Zunbil dynasty

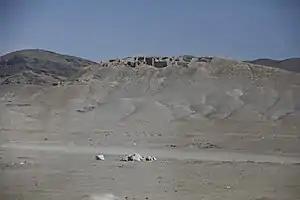
The last phase of the Tapa Sardar Buddhist monastery in Ghazni, dates to the time of the Zunbils.

In 726 CE, the Korean Buddhist monk Hyecho visited Zabulistan (谢䫻国 "Xiėyùguó") and recorded that Kabul and Zabul were ruled by Turkic kings, who followed Buddhism. According to him, the King of Kabul was the uncle of the king of Zabul.